St. Croix Boom Site

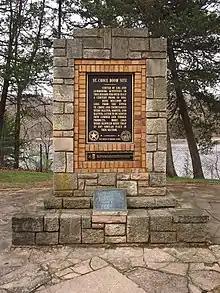
St. Croix Boom Site historical marker

The massive volume of logs on the river and the centrality of the St. Croix Boom Company to the all-important lumber industry led to major regional impacts. At peak times the log-choked river was impassable to steamboats. Travelers couldn't move upstream or downstream, farmers couldn't ship their goods to market, and towns like Taylors Falls were starved economically. Jumbles of logs could block drainage, flooding riverside farms and homes. The Boom Company did endeavor to provide teams and wagons to portage passengers and goods around blocked areas, transferring them to small steamboats upstream so they could continue their journeys. In the 1860s and 70s the company worked on a shipping canal to bypass the boom site.